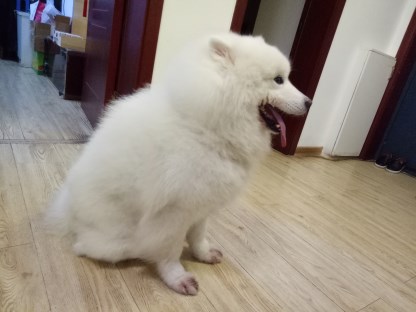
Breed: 2192-n000088-Samoyed